John Morgan (of Rhiwpera)

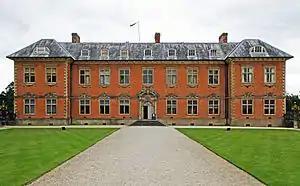
Tredegar House

Morgan was the youngest son of William Morgan and his wife (and cousin) Blanche. When his elder brother Sir Thomas Morgan died without surviving children in 1700, he inherited the family's Tredegar Estate, the two middle brothers having predeceased him.